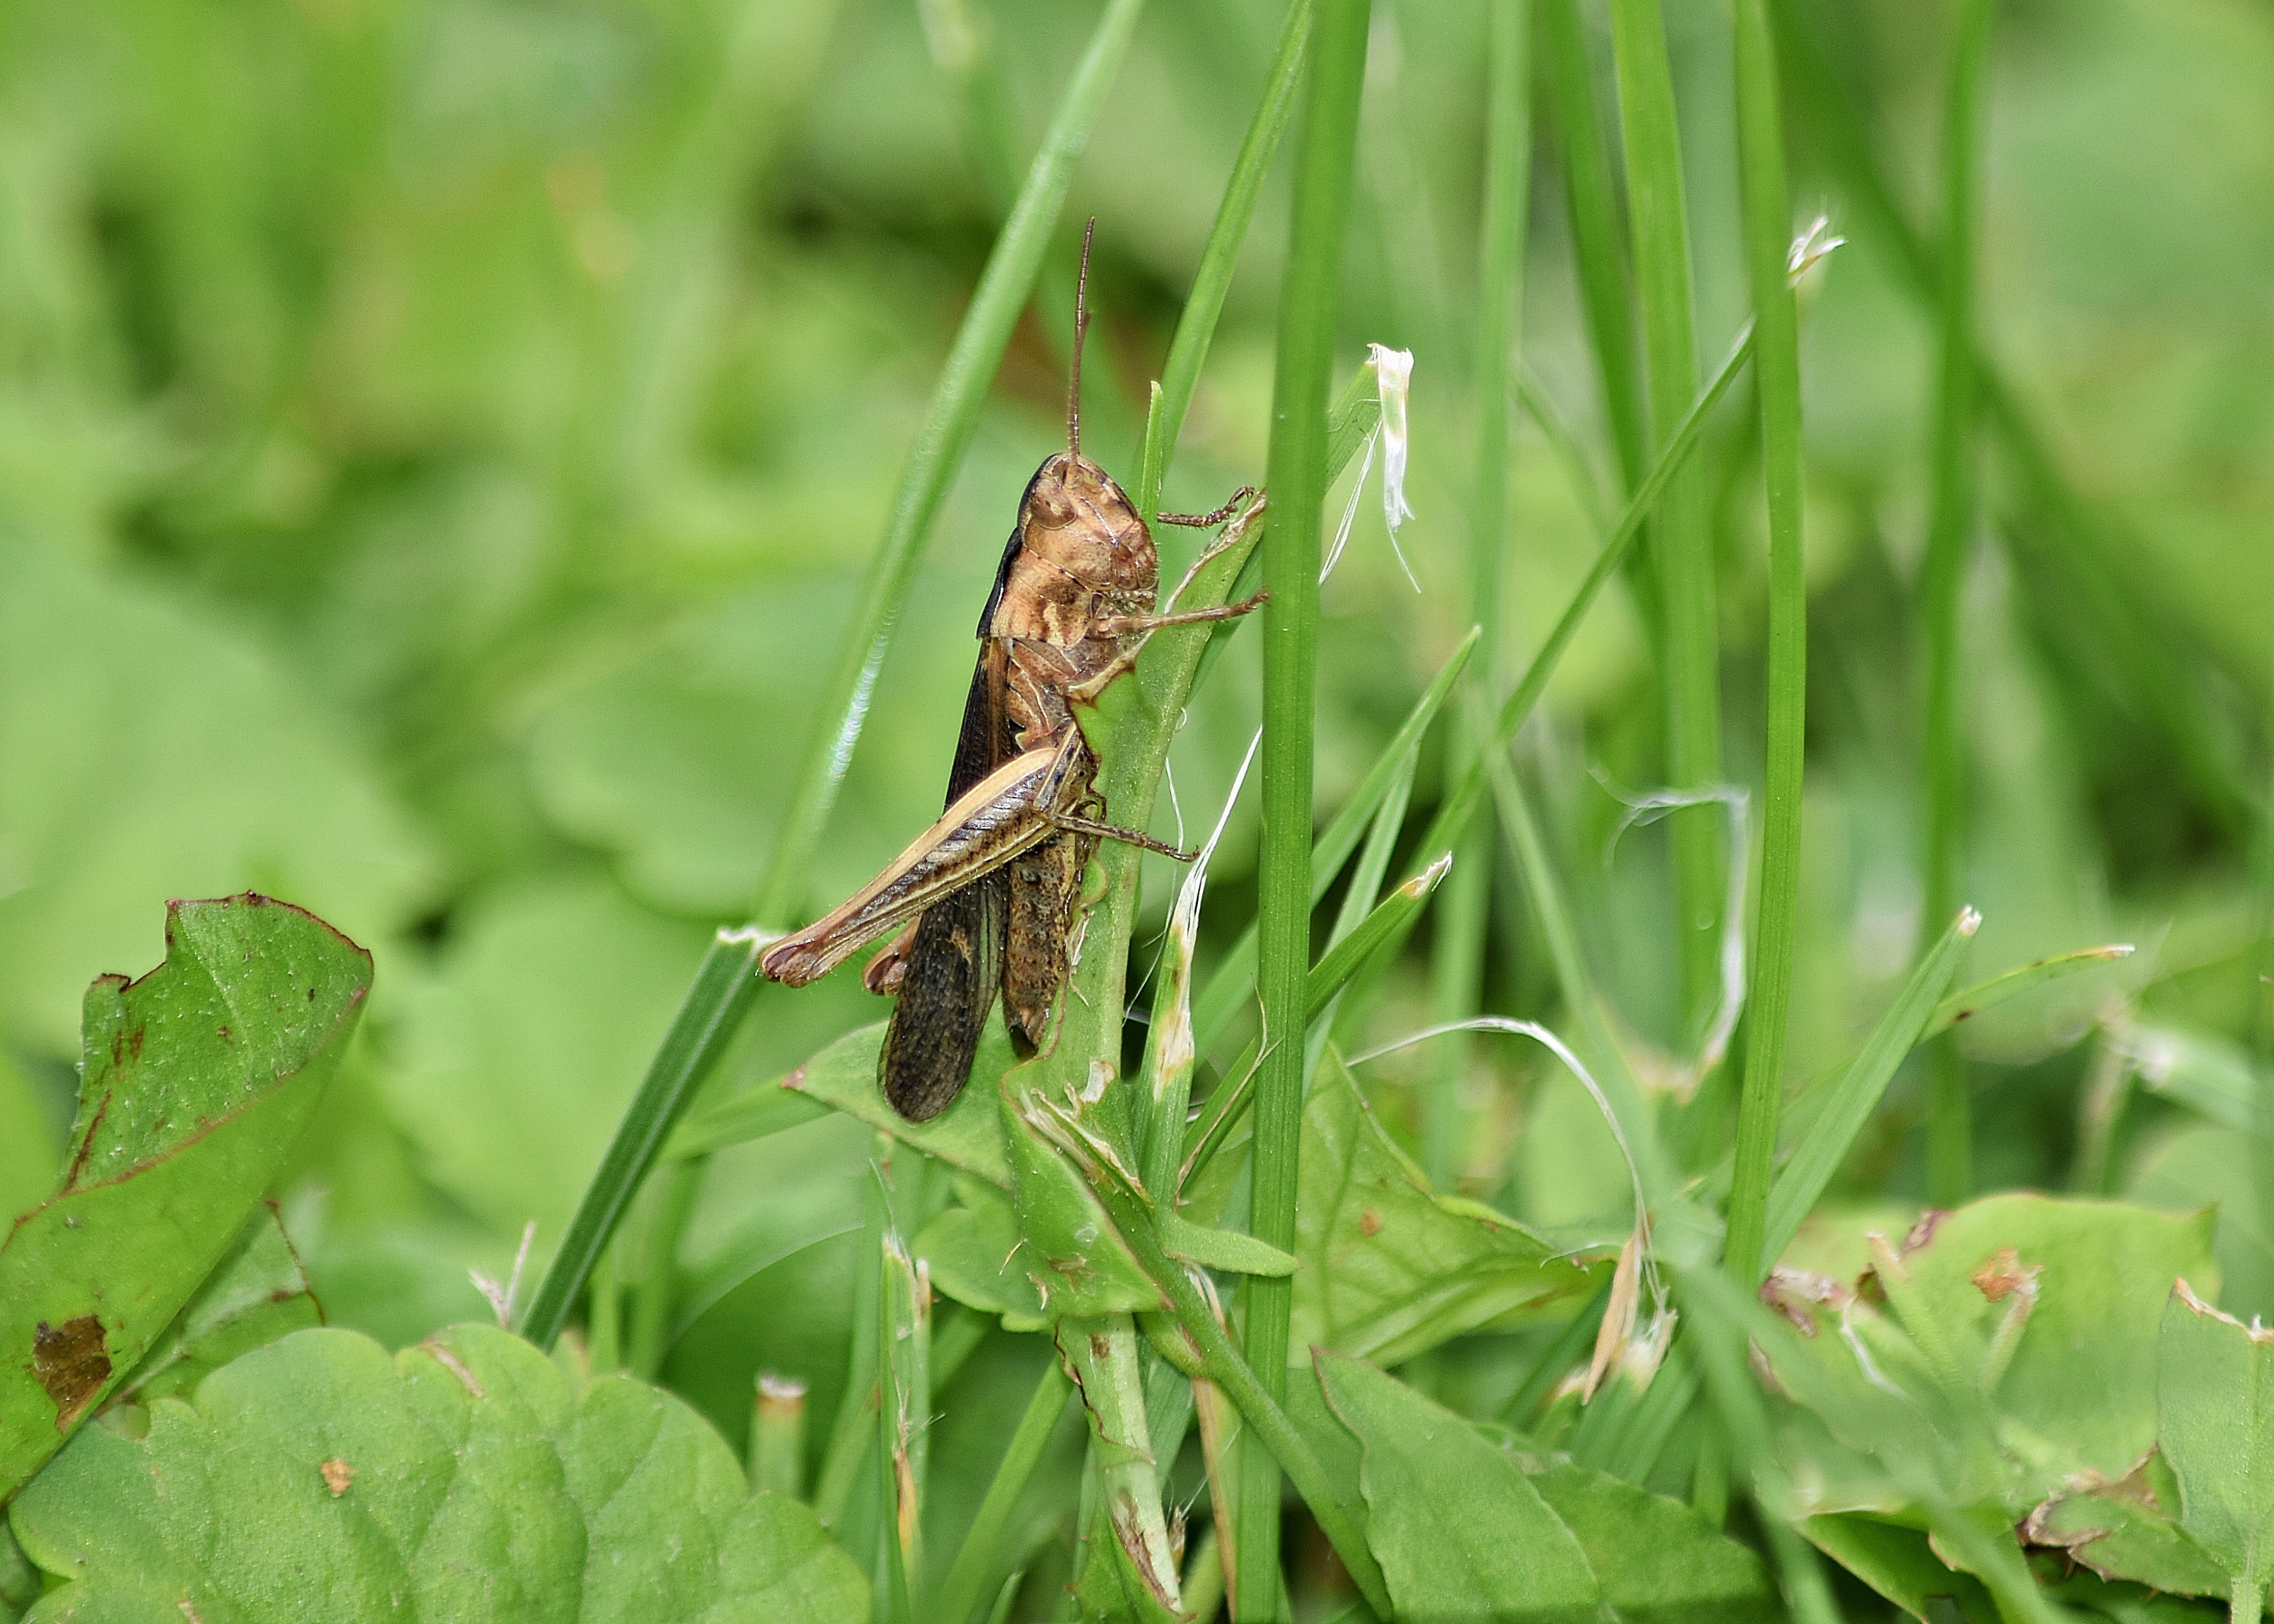
nature, grass, field, lawn, meadow, leaf, flower, jump, summer, green, insect, macro, closeup, fauna, plants, invertebrate, cricket, grasshopper, locust, antennae, macro photography, arthropod, big eyes, meadow grass, blades of grass, polyana, konik, tettigonia viridissima, cricket like insect